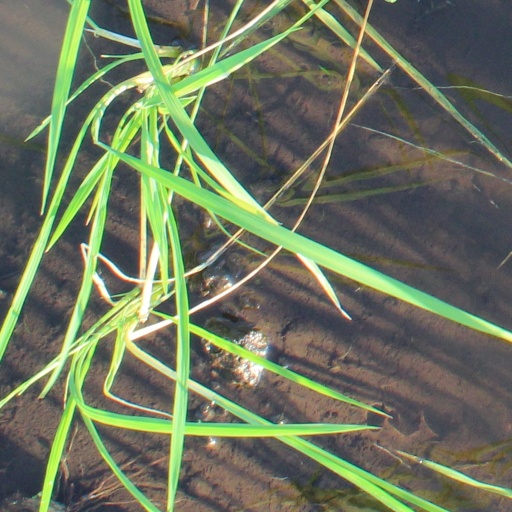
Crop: rice